Passengers per hour per direction

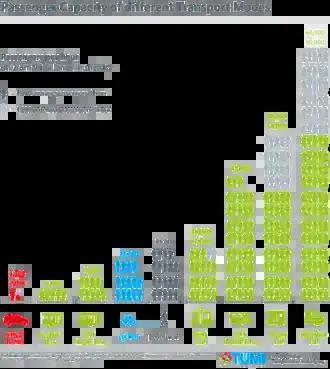
Comparative passenger capacity per hour of various modes of transport

The corridor capacity in the passenger transport field refers to the maximum number of people which can be safely and comfortably transported per unit of time over a certain way with a defined width.